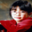
Label: girl